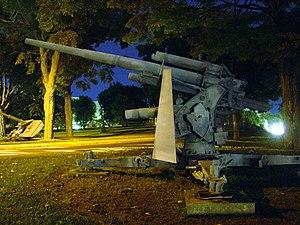
SVP, rendez cette description accessible à tous en la traduisant dans plusieurs langues.
Le Collège militaire royal du Canada, situé à Kingston, Ontario, est une académie militaire bilingue anglais-français. Seule université fédérale au Canada, il forme le personnel des Forces armées canadiennes.